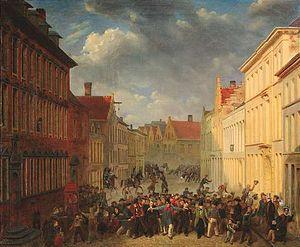
1ᵉʳ janvier :